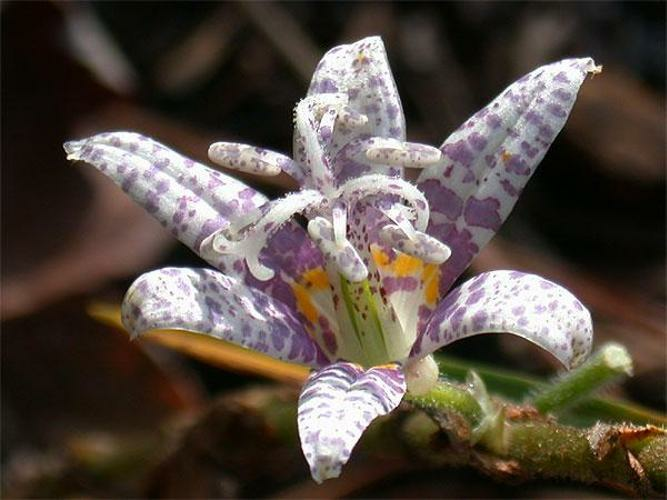
Flower: toad lily